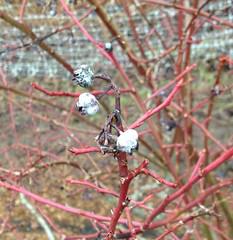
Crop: blueberry
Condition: mummy_berry